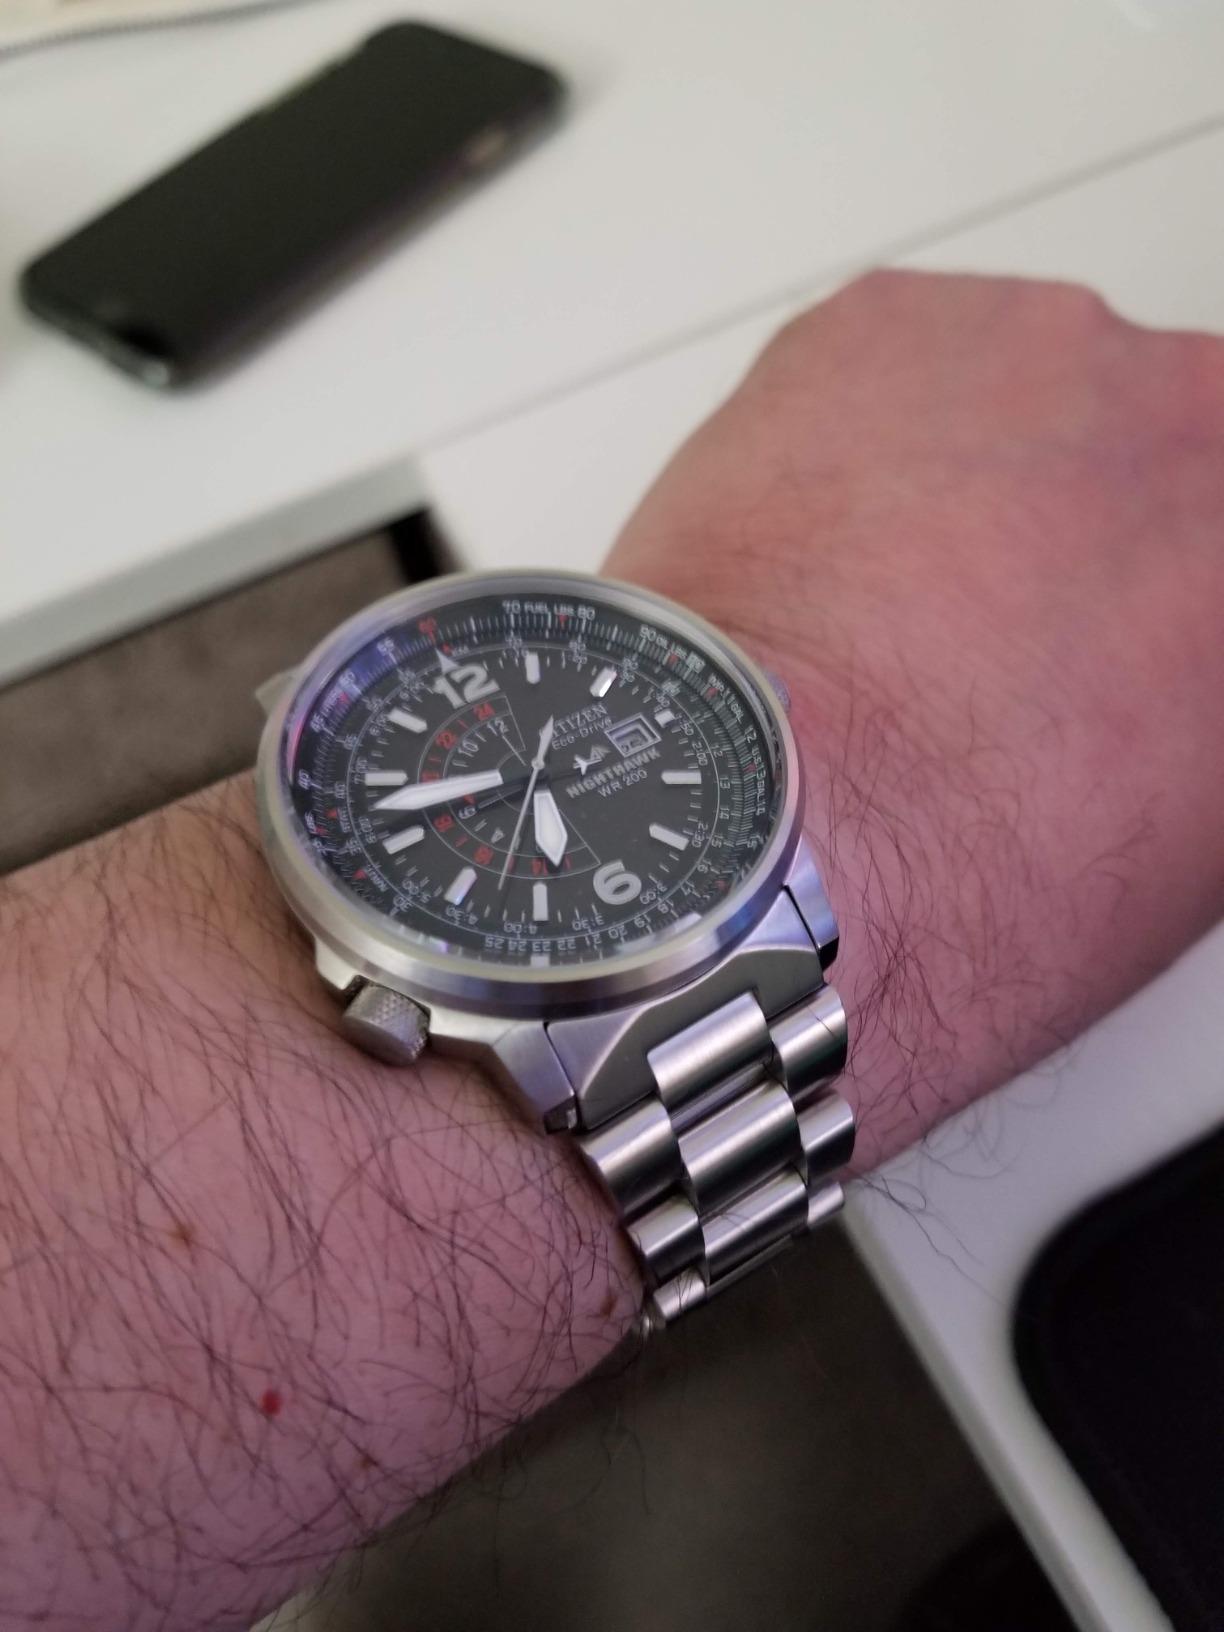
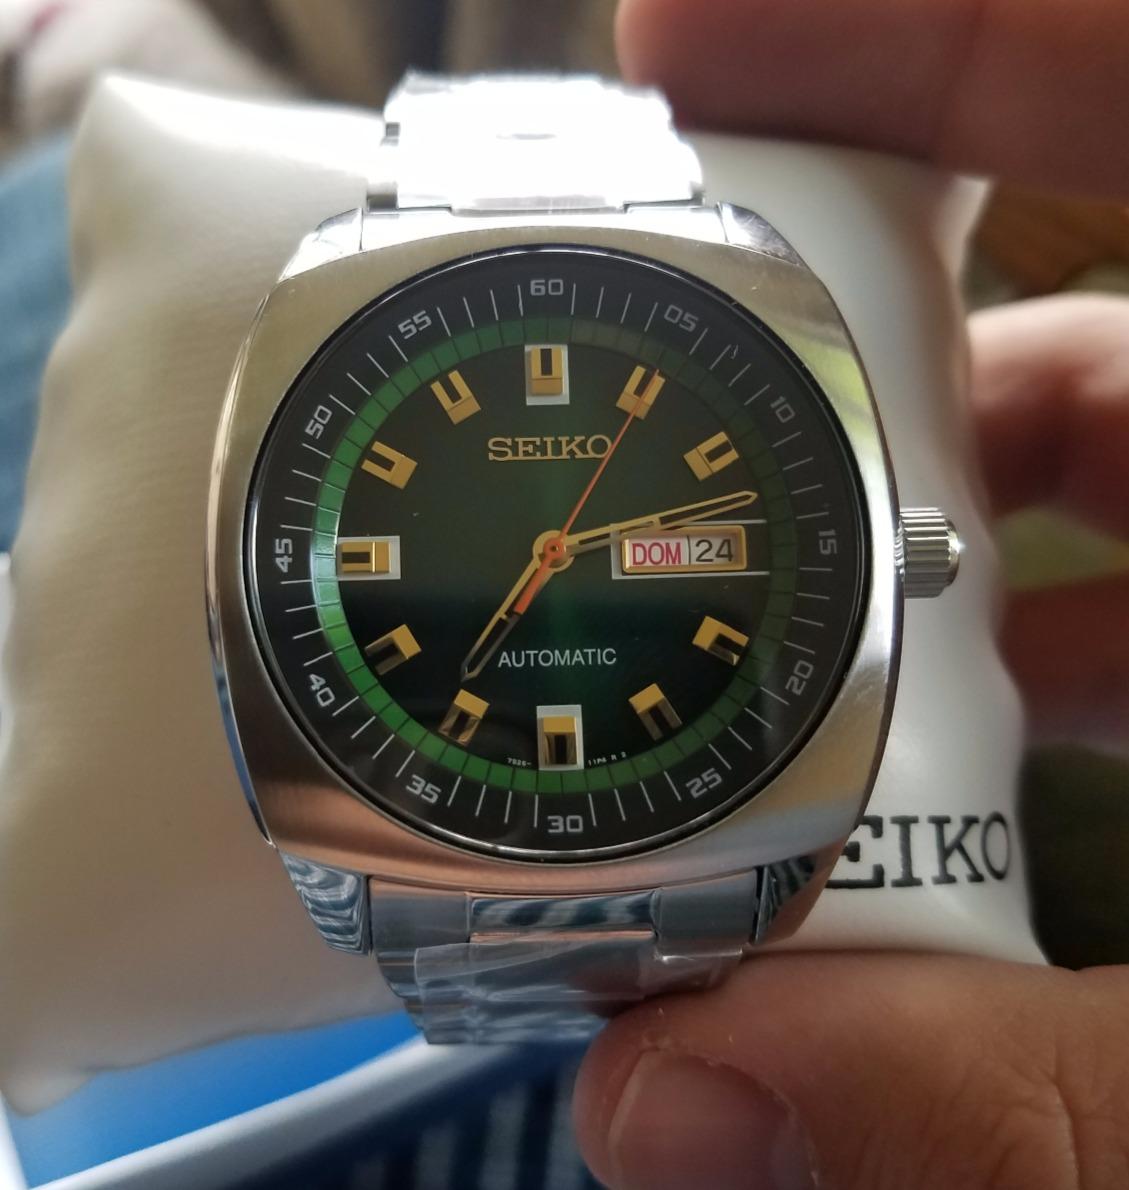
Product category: accessories_watch
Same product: no